Audio Alchemy

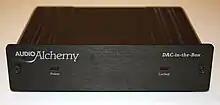
"DAC-in-the-Box", an external digital-to-analog converter intended to improve the sound of the user's CD player

Audio Alchemy was a high end audio equipment manufacturer based in California, USA. The company was first formed in the late 1980s, producing many lines of relatively affordable audio products, including CD players, transports, digital audio processors, and amplifiers. It went out of business in the late 1990s, was briefly relaunched in the early 2000s as Alchemy2, then was relaunched under the original Audio Alchemy name in early 2015 with a new line of higher-quality, full-featured audio products.